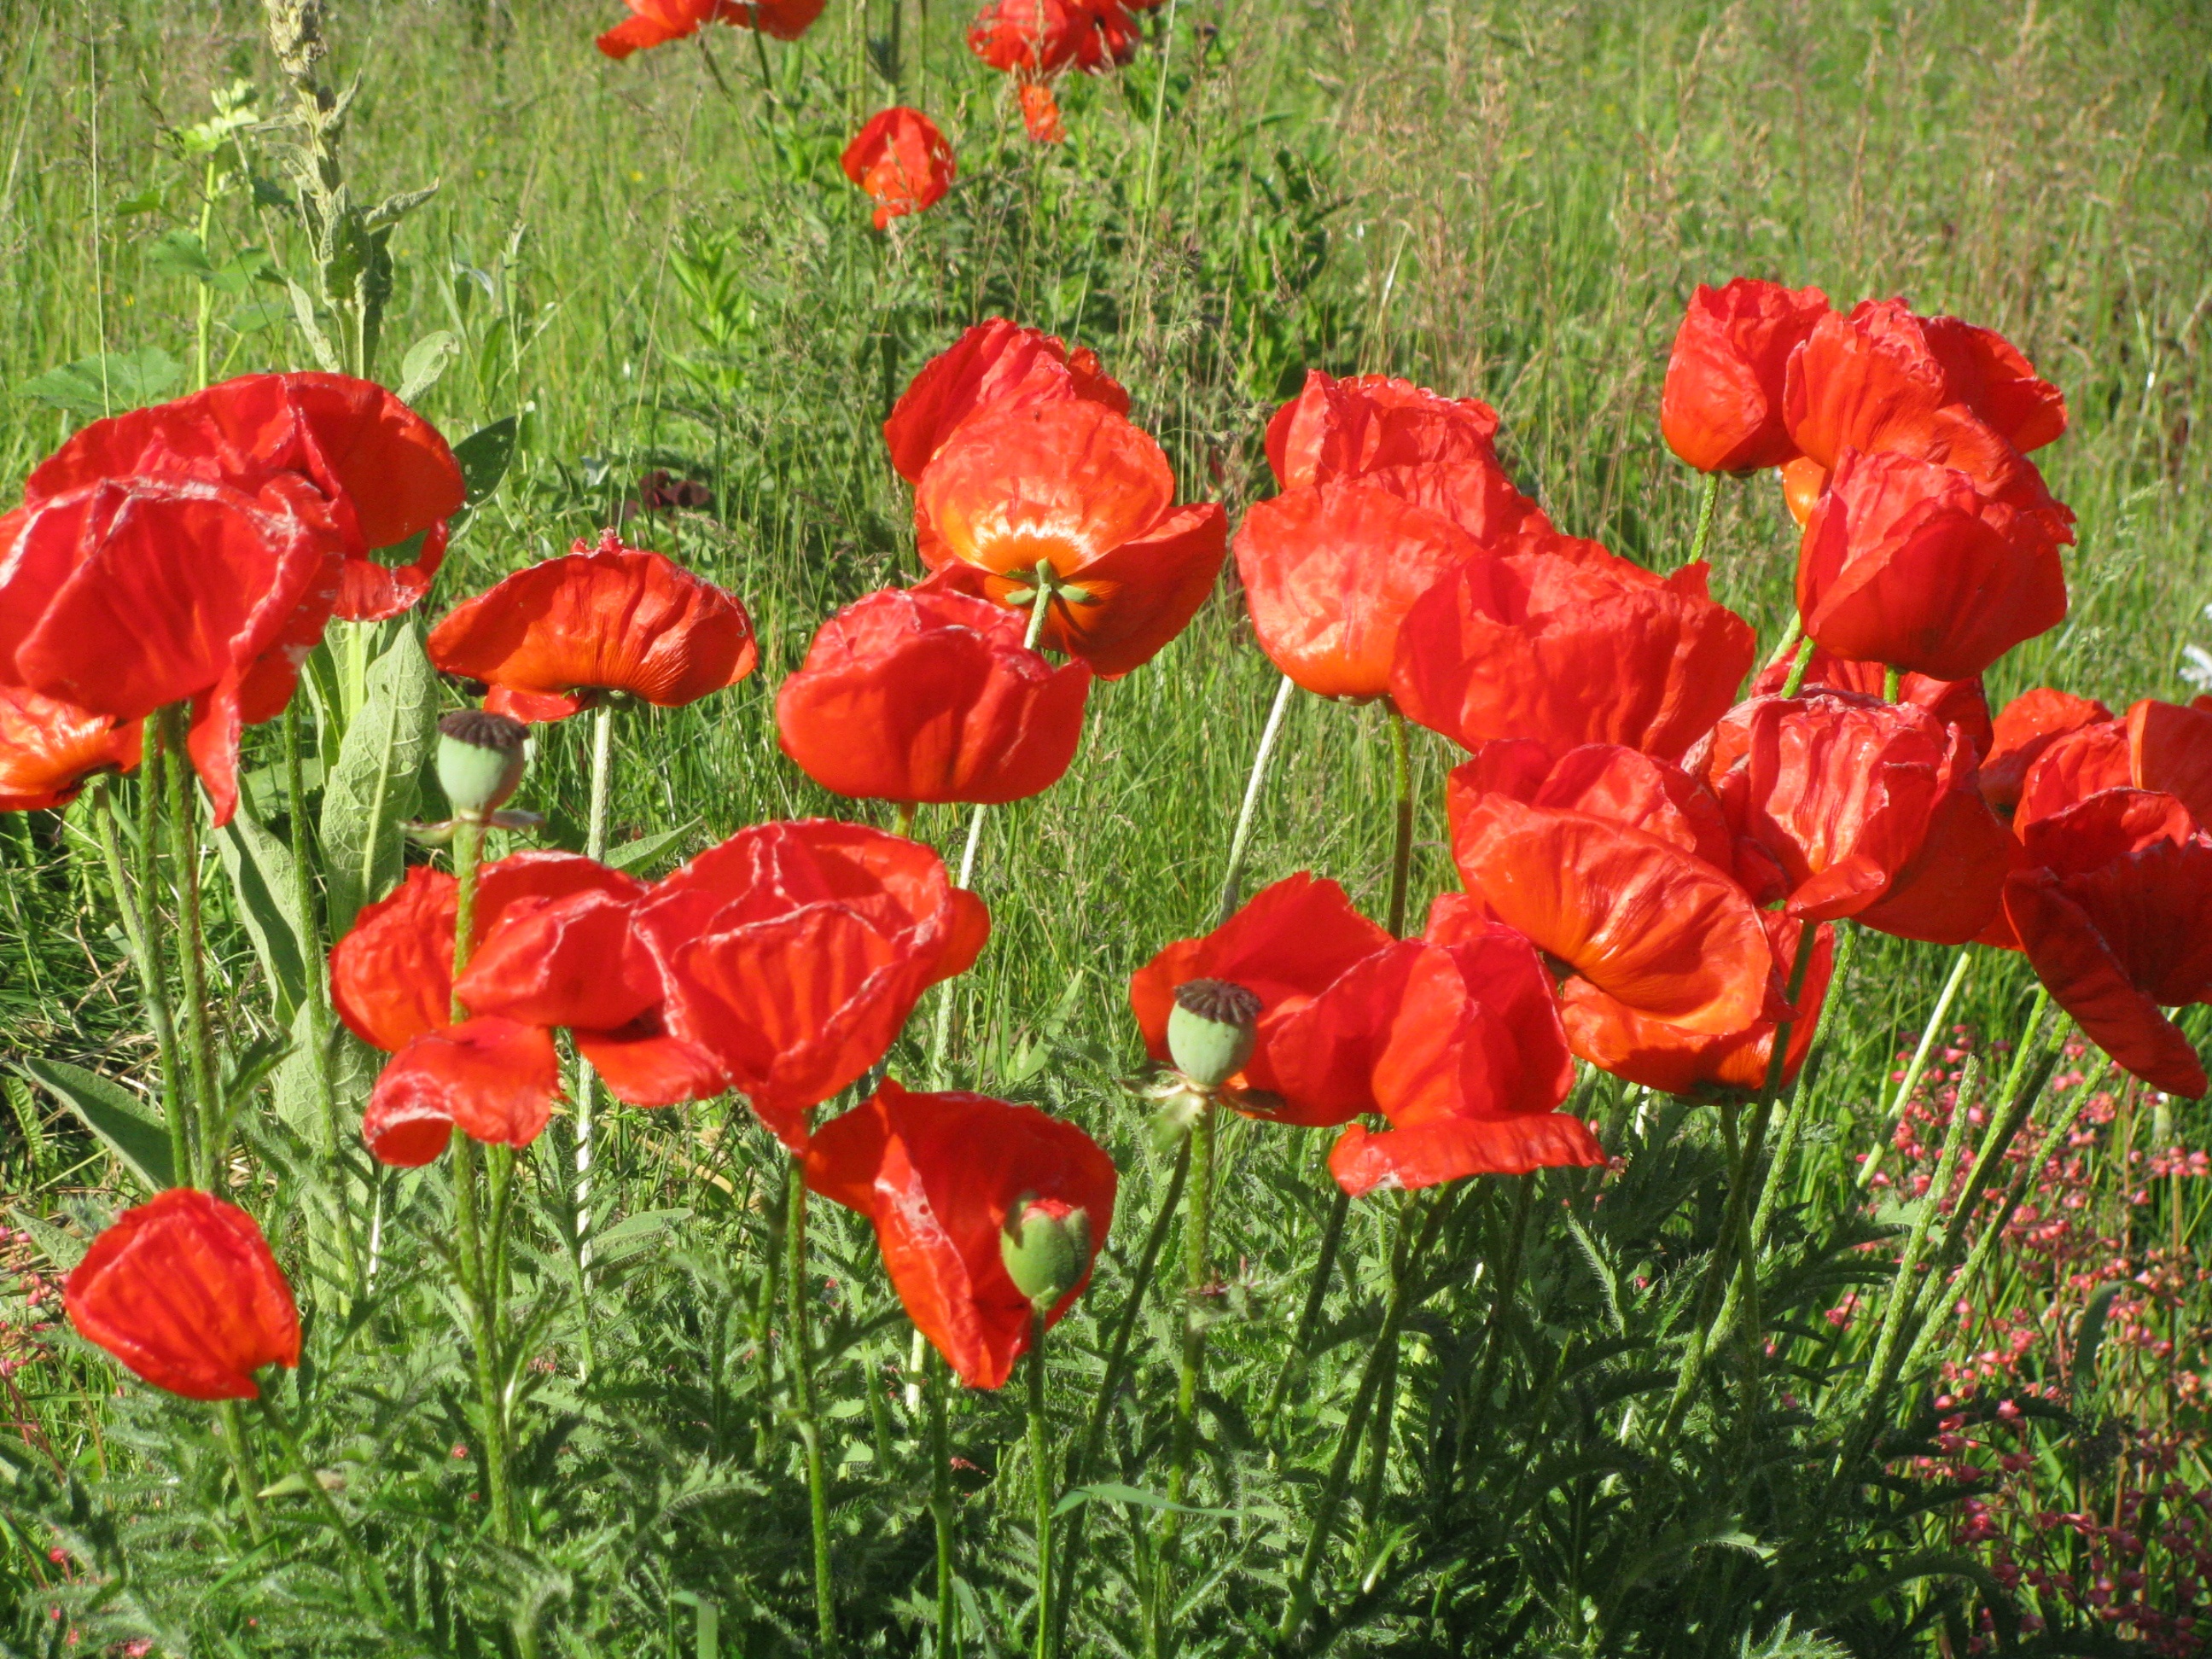
plant, flower, petal, summer, garden, poppy, maki, coquelicot, flowering plant, annual plant, land plant, poppy family